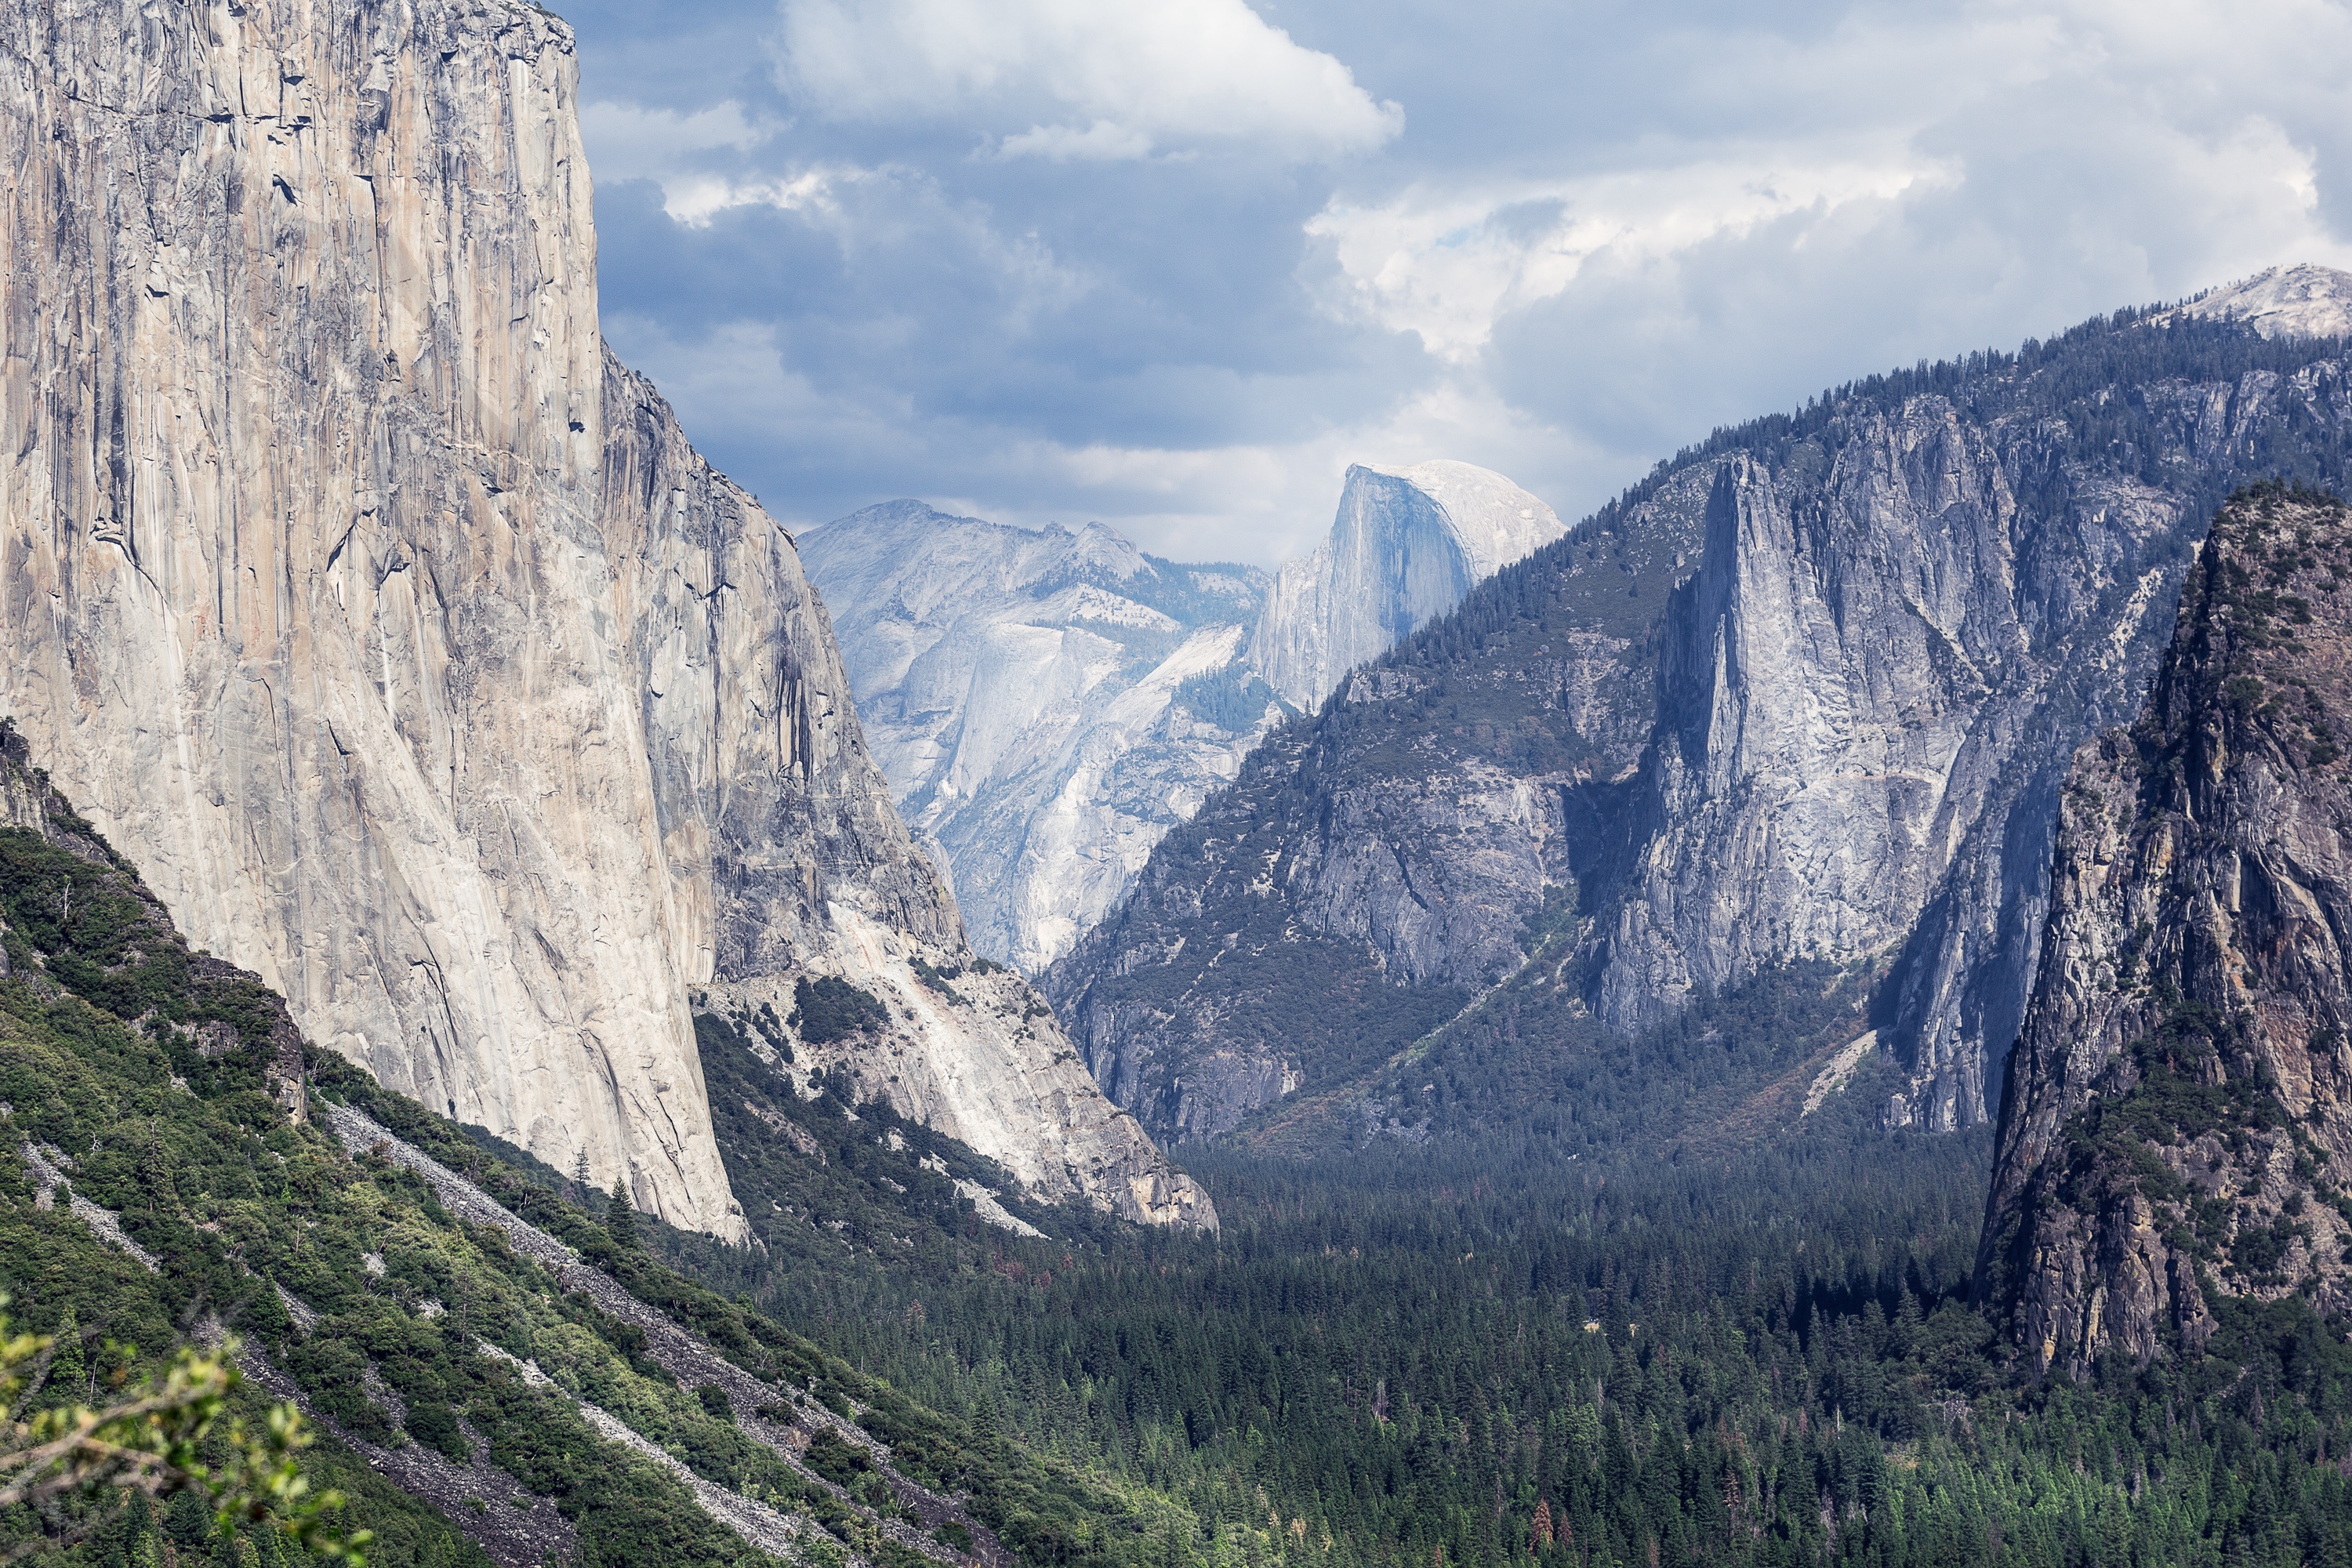
landscape, nature, forest, outdoor, wilderness, walking, mountain, hiking, hill, adventure, valley, mountain range, summer, range, pine, tranquil, scenic, scenery, rocky, tourism, national park, ridge, majestic, sunny, clouds, alps, plateau, fell, cirque, stunning, rocky mountains, landform, beautiful landscape, mountain pass, geographical feature, mountainous landforms